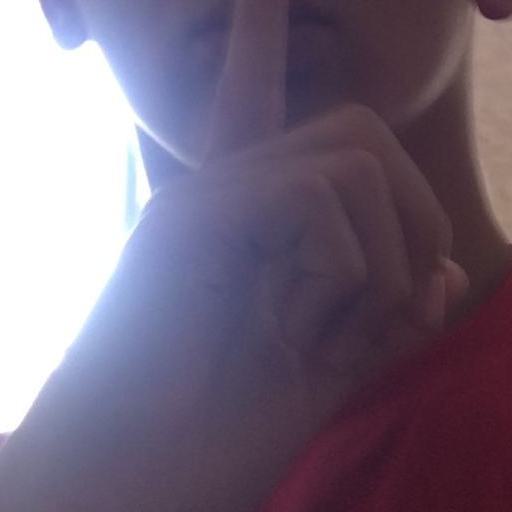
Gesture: mute